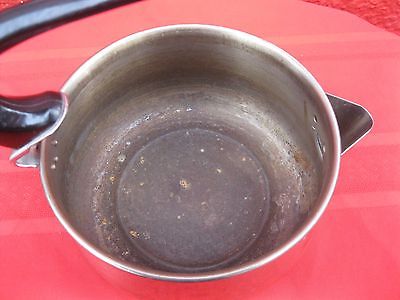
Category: kettle